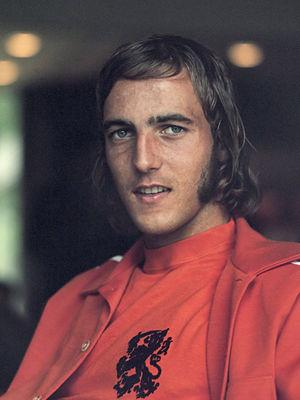
Johan Neeskens, né le 15 septembre 1951 à Heemstede, est un footballeur international néerlandais, évoluant au poste de milieu de terrain, reconverti entraîneur.